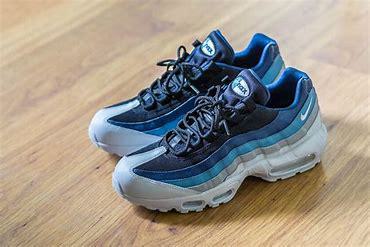
Brand: Nike
Model: Air Max 95